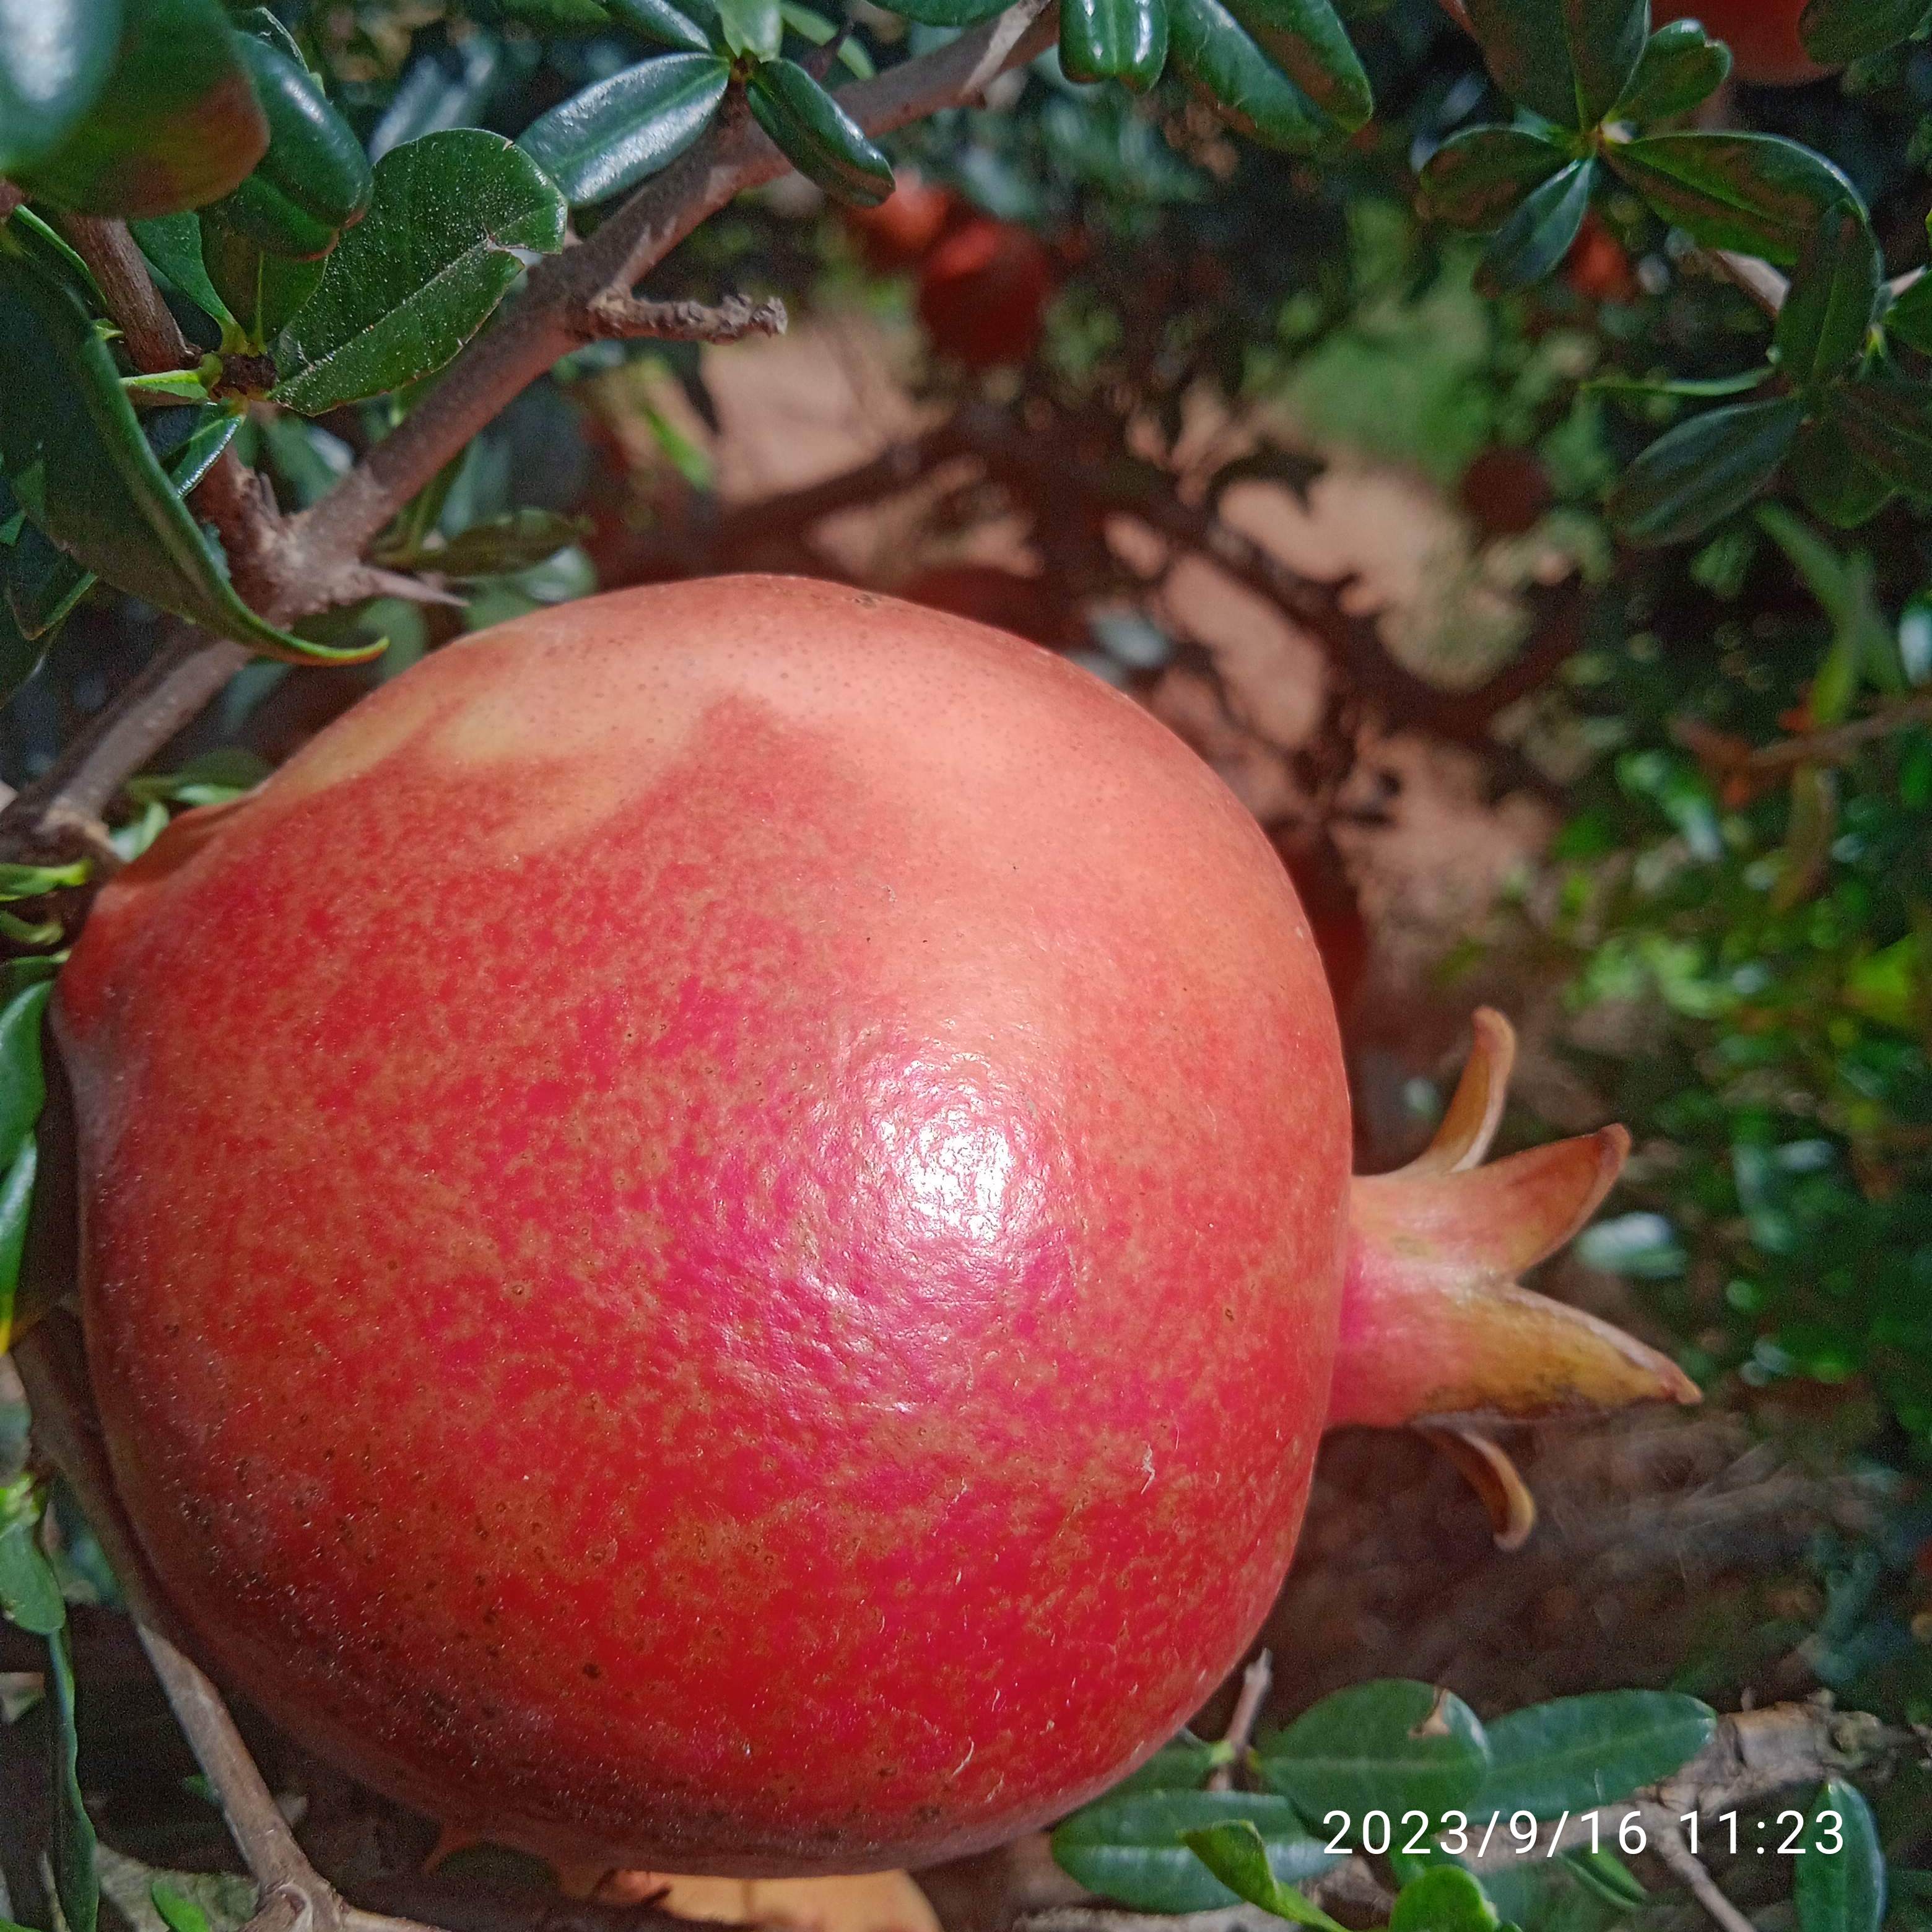
Label: Healthy